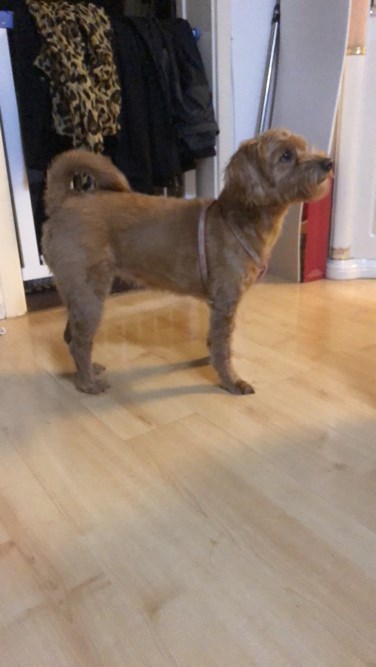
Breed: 3336-n000121-chinese_rural_dog